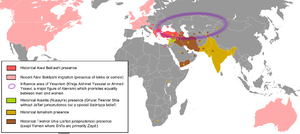
L'alévisme regroupe des membres de l'islam dits hétérodoxes et revendique en son sein la tradition universelle et originelle de l'islam et plus largement de toutes les religions monothéistes. L'alévisme se rattache au chiisme duodécimain à travers le sixième imam et à Haci Bektaş Veli, fondateur de l'ordre des bektachi dont la généalogie mythique remonte aussi au sixième imam. Il se classe dans les traditions soufies et ses croyances sont assimilables au panenthéisme. Bien qu'il soit de tradition très ancienne, certains voient en l'alévisme une philosophie et une croyance propre à lui-même hors de l'islam, et d'autres un courant « libéral » ou « progressiste » de l'islam dont les dogmes diffèrent de ceux du sunnisme et du chiisme dit jafarisme.